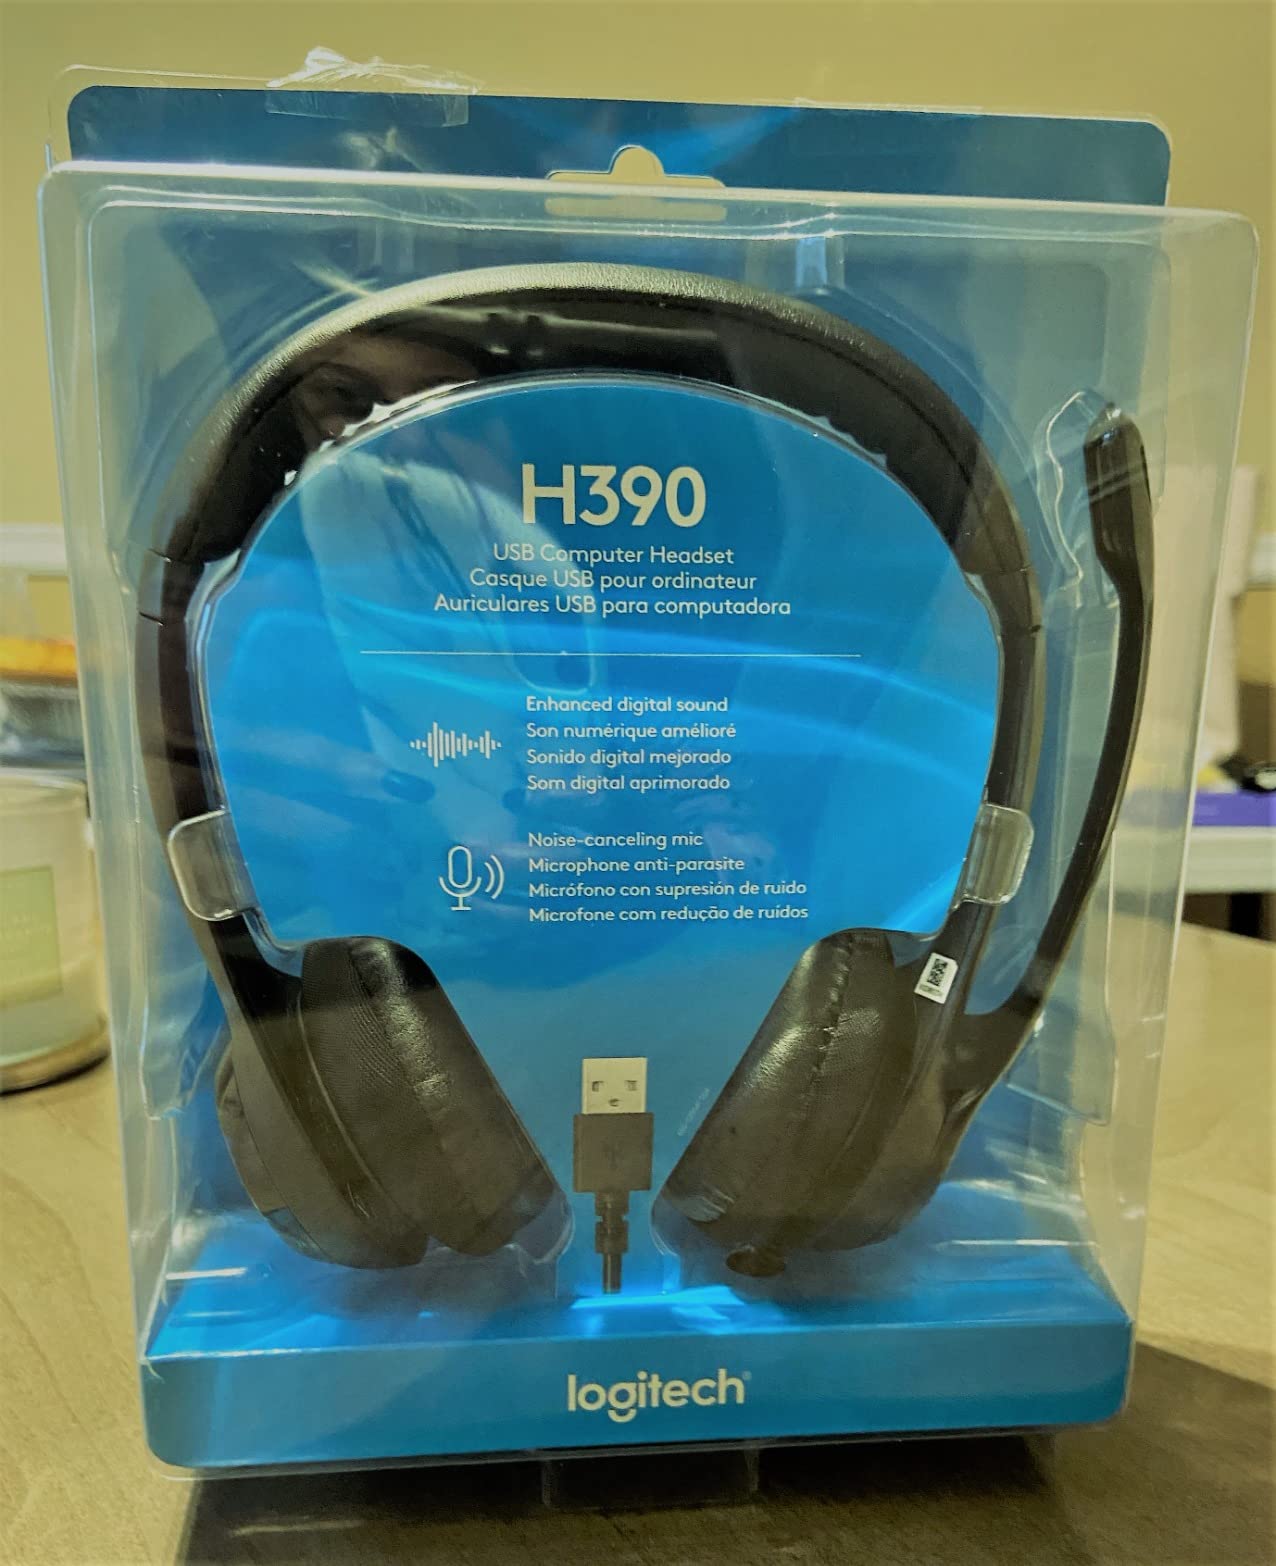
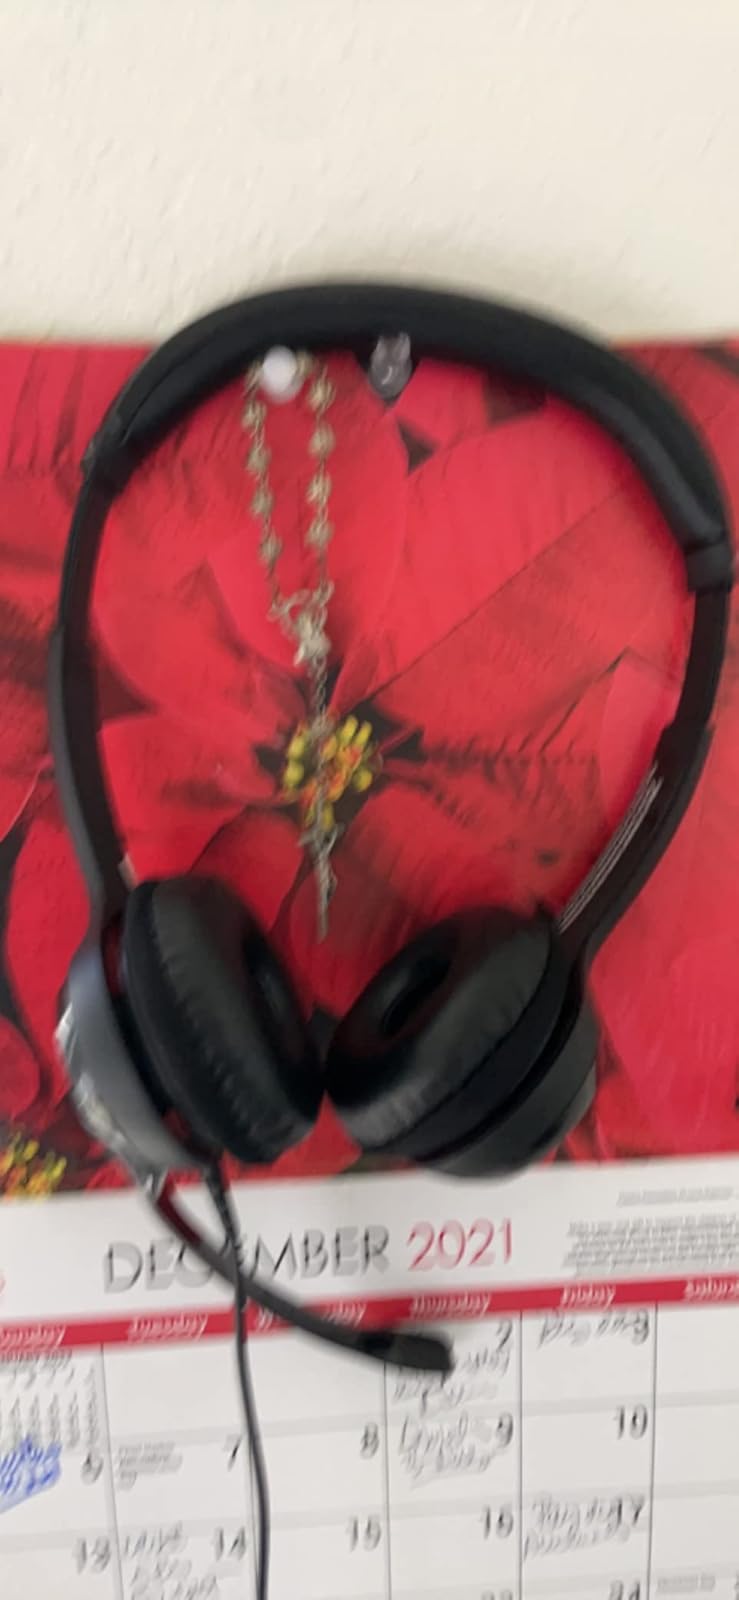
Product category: headphones
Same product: yes